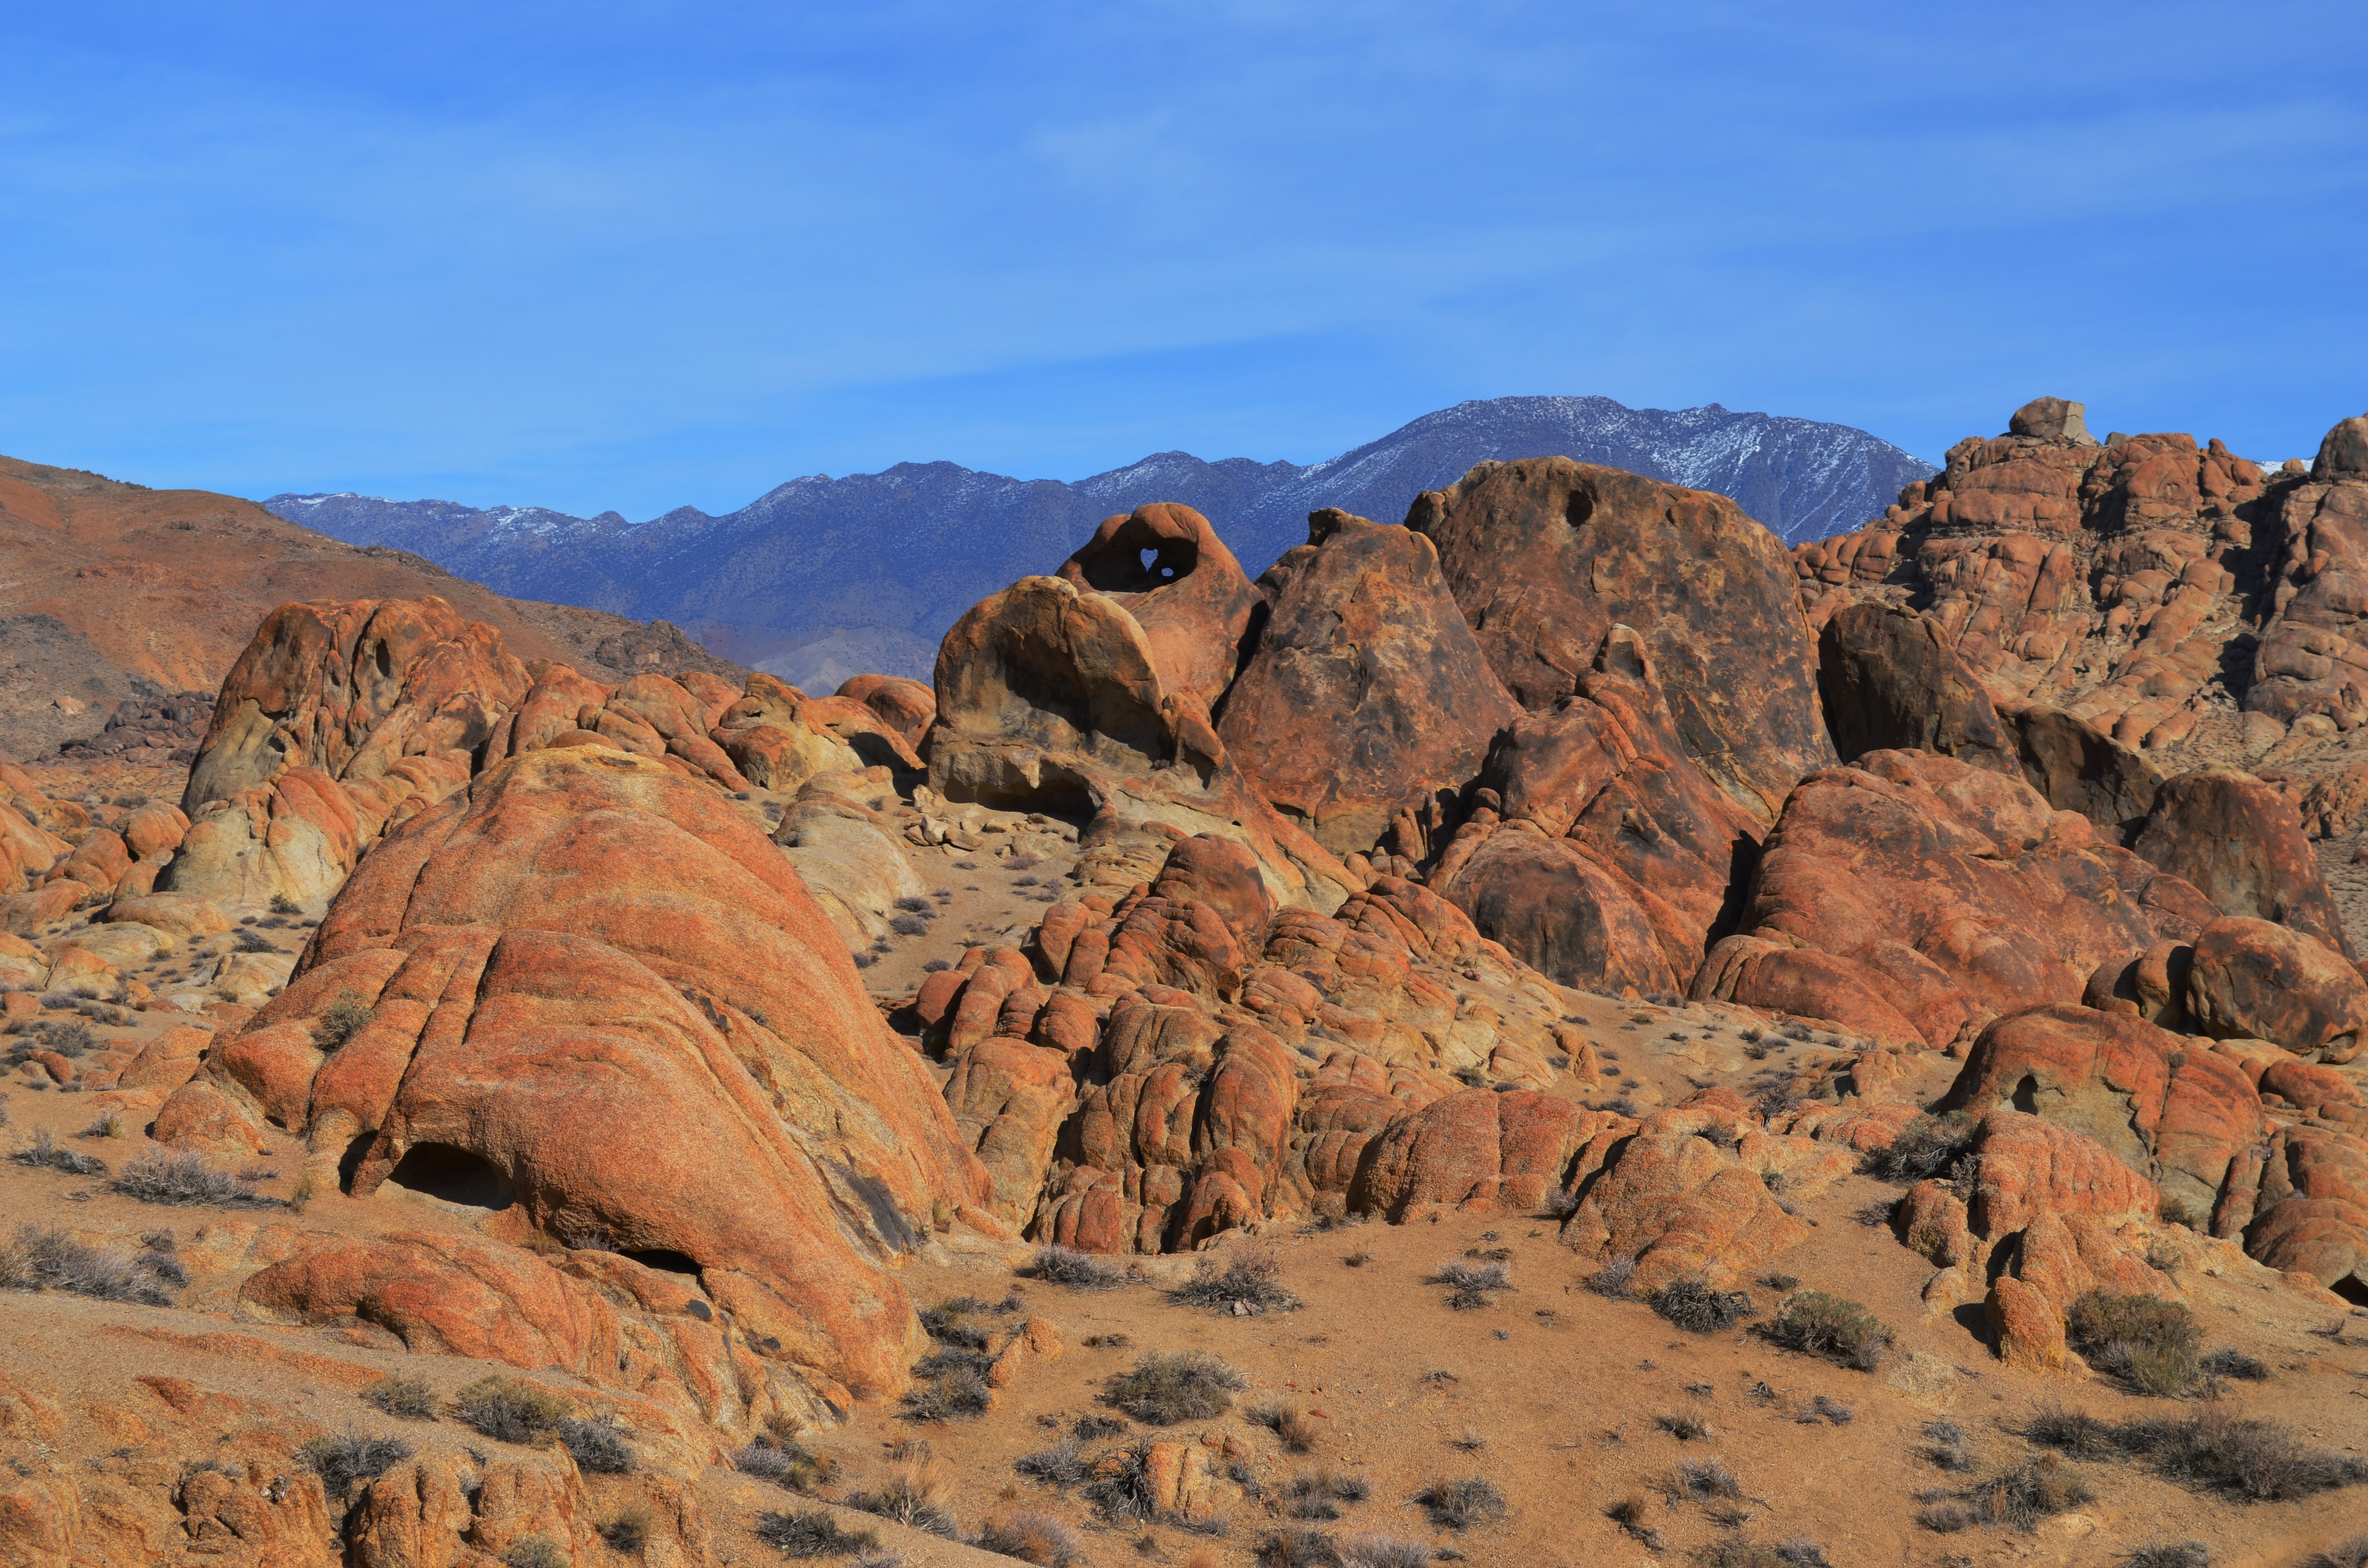
landscape, rock, wilderness, mountain, desert, valley, formation, pine, arch, soil, canyon, terrain, national park, california, geology, badlands, lone, plateau, wadi, butte, landform, alabama hills, natural environment, geographical feature, aeolian landform, mountainous landforms